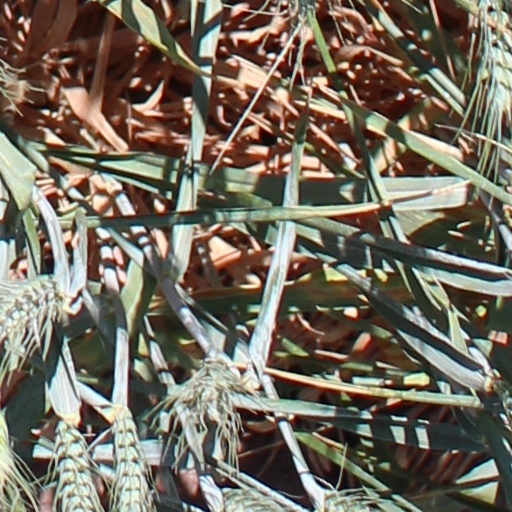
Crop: wheat